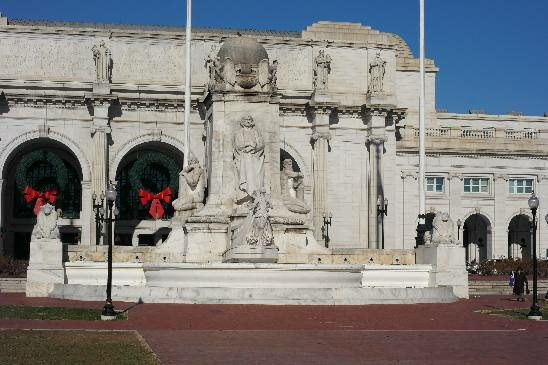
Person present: No